Expo 2020

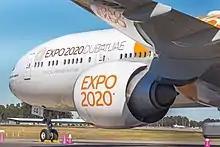
An Emirates Boeing 777-300ER painted in the Expo 2020 orange livery.

The Expo 2020 metro station connects the site to other localities in Dubai, along the Dubai Metro's Red Line directly to the entrance of the Dubai Exhibition Centre and Al Wasl Gate. Alternatively, Dedicated shuttle buses known as "Expo Riders" ferry people from all over Dubai to the Expo site and back. Shuttle buses and taxis from RTA also travel to the Expo site. The metro, taxi and buses are paid for with the RTA's "Nol" card while the Expo Rider buses are free. The Expo Rider buses stop at the arrival plazas of the three thematic districts in front of the three huge gates and a separate branch of Expo Rider buses transports people from the arrival plazas to the parking areas. Getting there by road is another option. People drive on the roads leading to the site and have to follow the signs to the designated parking areas.